The Eagle (TV series)

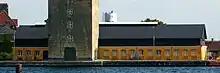
The building Planbygningen with the lower part of the Masting Sheer (Mastekranen) at Holmen in Copenhagen, Denmark

The Eagle: A Crime Odyssey (2004-2006) is a Danish police procedural television series produced by Danmarks Radio, created and written by Peter Thorsboe and Mai Brostrøm. The series debuted on 10 October 2004 in Denmark. It won an International Emmy Award from the International Academy of Television Arts & Sciences for best non-American television drama series in 2005. There were three seasons; the second season premiered in Denmark on 9 October 2005 and the third on 8 October 2006. The last episode originally aired in Denmark on 26 November 2006. The series was filmed on location in various parts of northern Europe, from Berlin (Germany) and Copenhagen (Denmark) to Stockholm (Sweden), Oslo (Norway) and Iceland.